Roman Thermae of Maximinus

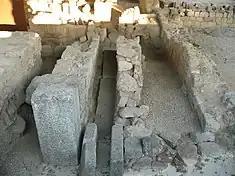
Detail of the water channels supporting the baths

The plan of the building, located on one of the higher hilltops in the municipality of Braga, has not still be completely uncovered.